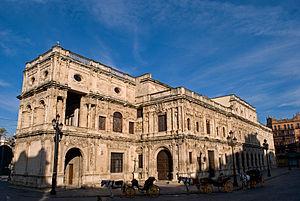
Séville est une ville du Sud de l’Espagne, capitale de la province de Séville et de la communauté autonome d’Andalousie.
Alfalfa est un quartier de la ville andalouse de Séville, en Espagne.